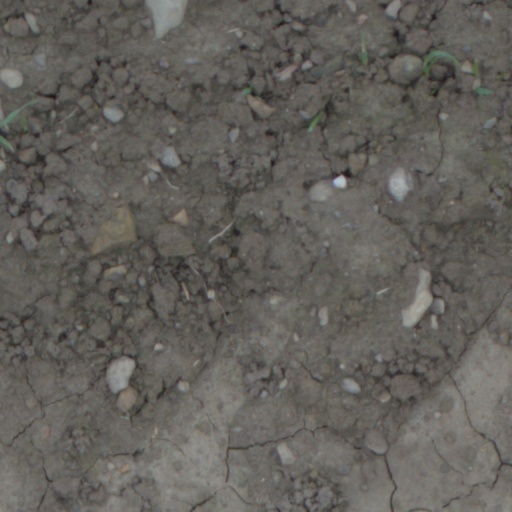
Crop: wheat